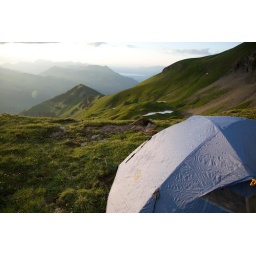
Overnight camping just under the Dents du Midi, at a nice mountain lake called &amp;quot;Lac de Soi&amp;quot;...